John Kenneth Turner

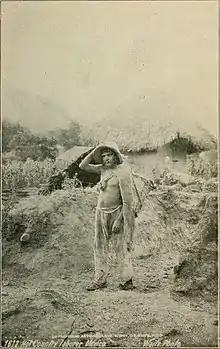
Photographs illustrated "Barbarous Mexico". They used to have sensational captions describing slavery in Mexico.

In Los Angeles, Turner met the Socialist Party leaders Job Harriman and John Murray. They introduced him to Mexican anarcho-syndicalist leaders Ricardo Flores Magón, Librado Rivera, Manuel Sarabia, and Antonio Villareal in April 1908. They were clients of Harriman's and accused of violating neutral laws of the United States to plan a revolution in Mexico. In an interview, they told Turner about the exploitation and slavery in Diaz's regime.